SAS Braathens

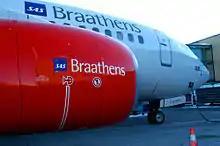
Detail of the engine of the SAS Braathens aircraft LN-RRY "Signe Viking"

SAS Braathens operated three classes on the European business destinations and two classes on leisure destinations. In April 2007 SAS Braathens upgraded its Economy Extra and Business class. In Economy class they introduced the new buy on board concept "Cloudshop".